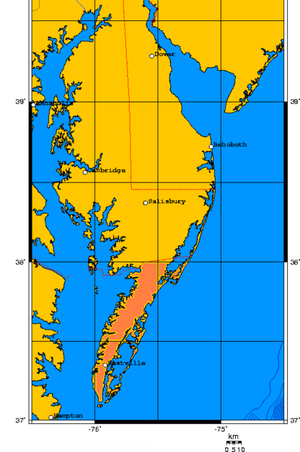
Péninsule Delmarva - East Shore de Virginie mis en évidence
L’Eastern Shore de Virginie se compose de deux comtés, Accomack et Northampton, sur la côte atlantique du Commonwealth de Virginie. Ce territoire d'environ 110 kilomètres de long forme la pointe méridionale de la Péninsule de Delmarva, en dessous de l'Eastern Shore du Maryland. Il est séparé du reste de la Virginie par la baie de Chesapeake.